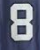
Number: 8